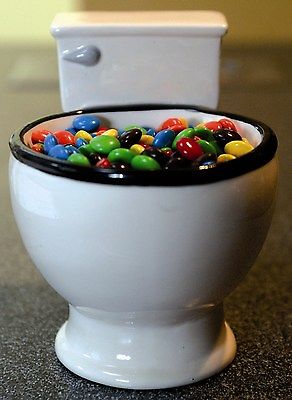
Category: mug